SoCal Val

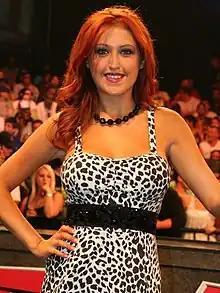
SoCal Val in July 2010

Paige Nicole Mayo (born March 27, 1986) is an American professional wrestling valet, occasional professional wrestler, interviewer, ring announcer, model and ringside attendant who is better known by her ring name SoCal Val.